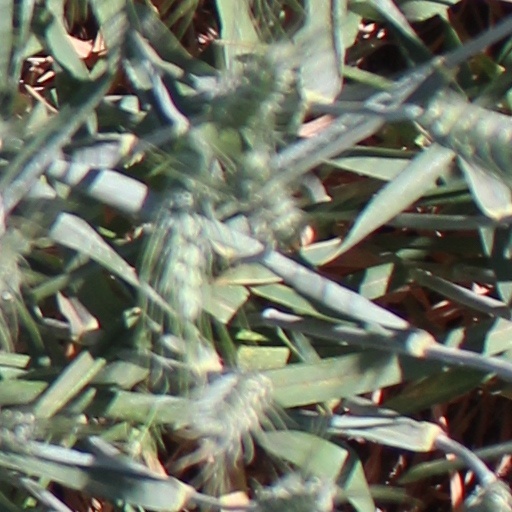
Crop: wheat